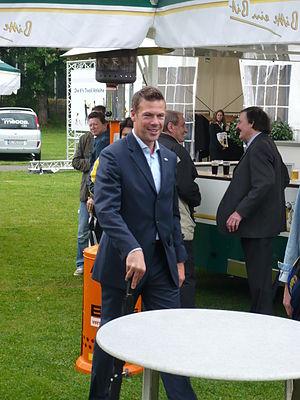
Erik Meijer, est un footballeur néerlandais né le 2 août 1969 à Meerssen. Il est en 2011 entraîneur adjoint d'un de ses anciens clubs, l'Alemannia Aix-la-Chapelle.